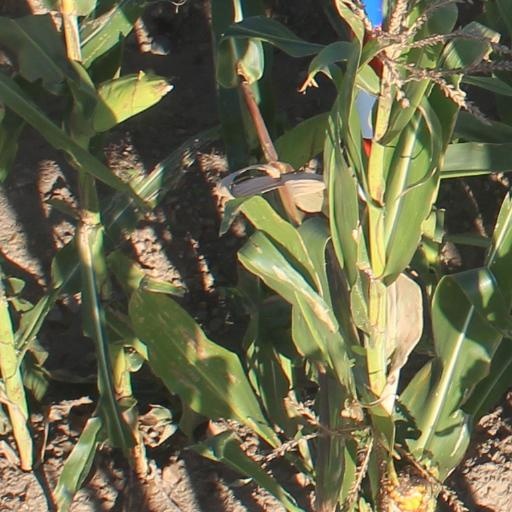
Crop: maize; corn